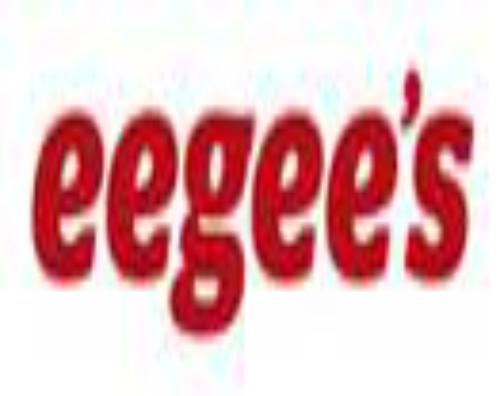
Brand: Eegee's
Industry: Food